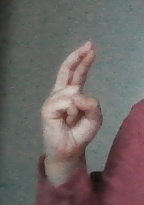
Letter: zay